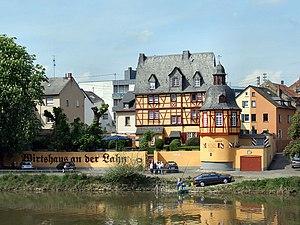
Lahnstein est une ville allemande en Rhénanie-Palatinat à l'embouchure de la Lahn et du Rhin, à 5 kilomètres au sud de Coblence. Le 7 juin 1969, la ville de Lahnstein est créée grâce à la fusion de Niederlahnstein et Oberlahnstein. Depuis 2002, Lahnstein et la vallée du Haut Rhin moyen sont classées par l'Unesco.